Question: Please indicate a possible affordance area of the knife that can be used for holding.
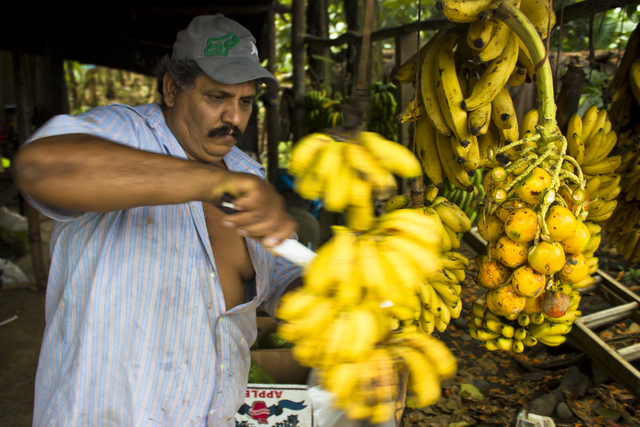
Answer: [212.65, 191.962, 264.165, 242.871]